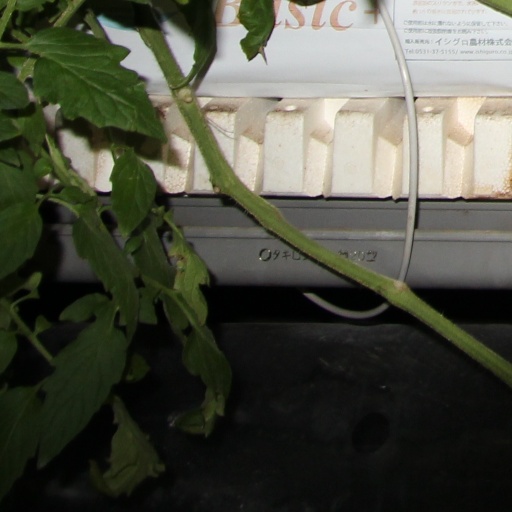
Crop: tomato